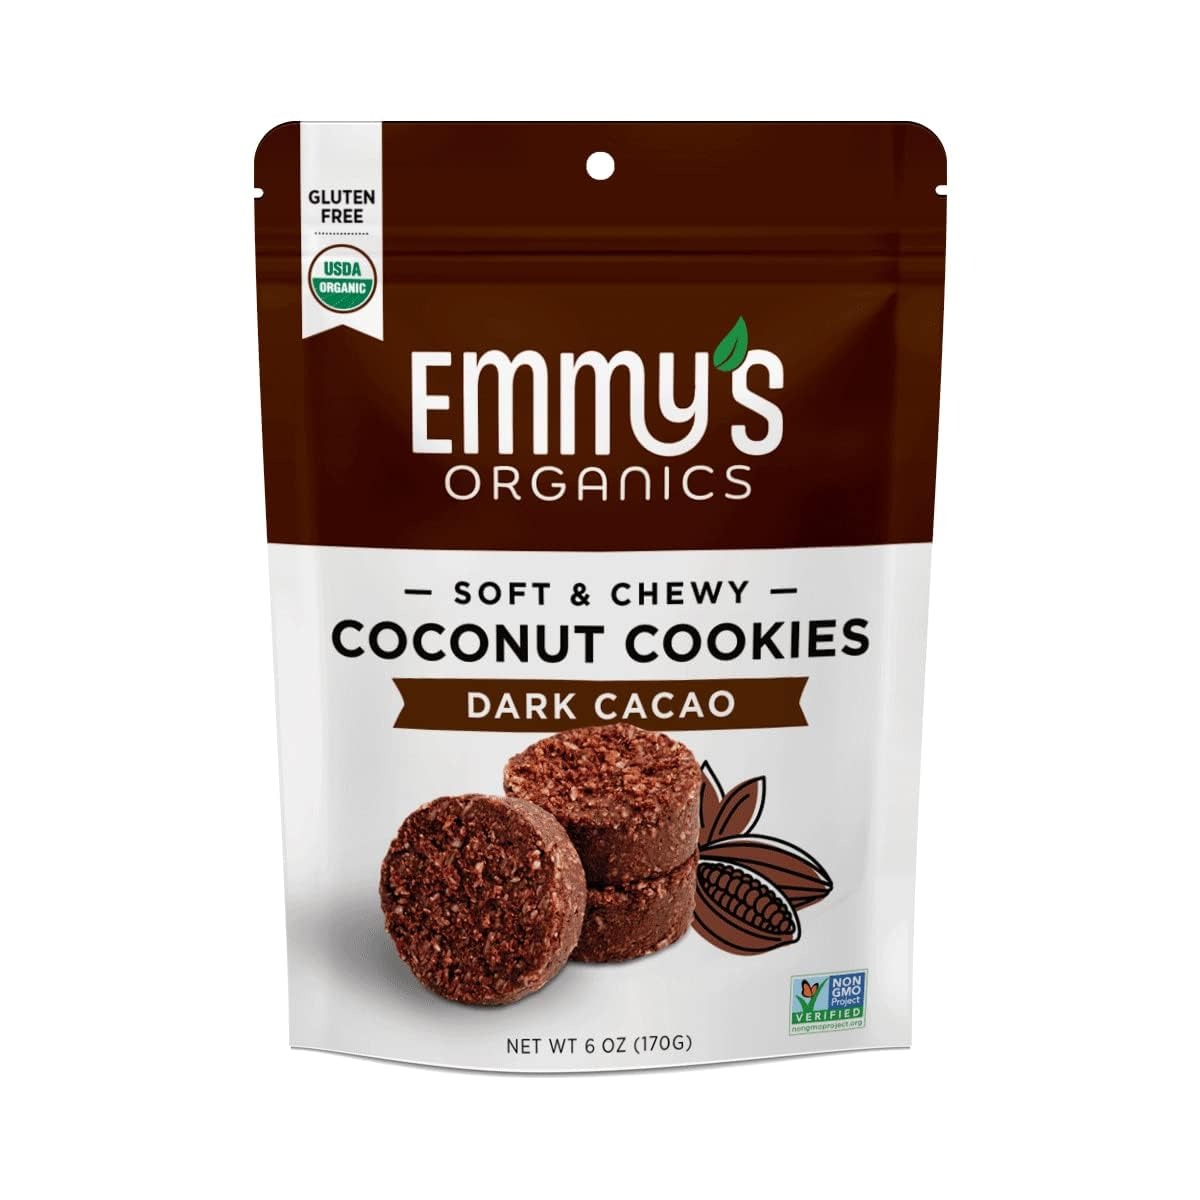
Item Name: Emmy's Organics Coconut Cookies, Dark Cacao, 6 oz (Pack of 8) | Gluten-Free Organic Cookies, Vegan, Paleo-Friendly
Bullet Point 1: Emmy's Organics is a home grown, family-oriented company that is committed to spreading the good word about healthy snacking as well as social and environmental responsibility; our products are hand made in small batches using only the best ingredients
Bullet Point 2: Emmy's Organics Coconut Cookies are crafted in small batches, from all natural and unprocessed ingredients like extra-virgin coconut oil, almond flour and Himalayan salt; this is guilt-free snack food heaven - moist, chewy goodness in every bite
Bullet Point 3: Each coconut cookie is made with very few, simple, whole food ingredients and is dehydrated at a low temperature to maintain all nutritional benefits; certified USDA organic, vegan, gluten-free, paleo friendly, kosher and non-GMO project verified - and without any preservatives, added sugar or other junk
Bullet Point 4: When you purchase our products, not only are you supporting organic and non-gmo farming, but you are also supporting a sustainable business that strives to make as little of an environmental impact as possible
Product Description: Made from fair trade cocoa powder and cold pressed coconut oil. Our signature sweet for the chocolate connoisseur.
Value: 6.0
Unit: Ounce

Price: 59.51